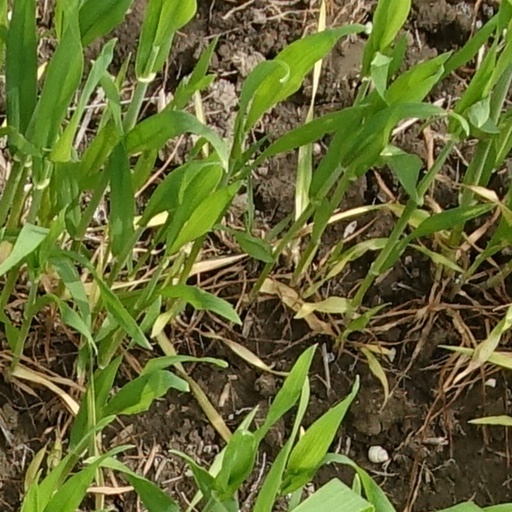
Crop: wheat